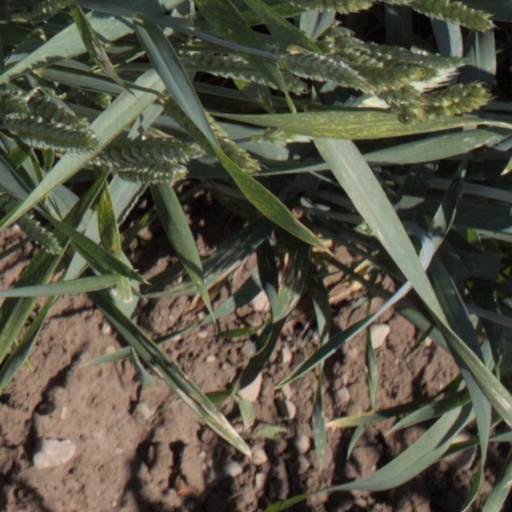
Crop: wheat